Captain Robert Bennet Forbes House

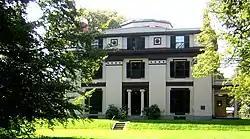
Front facade, in 2009

The Captain Robert Bennet Forbes House, also known as the R. B. Forbes House and Forbes House Museum (and formerly as the American China Trade Museum), is a house museum located at 215 Adams Street, Milton, Massachusetts. It is now a National Historic Landmark, and is open to the public.